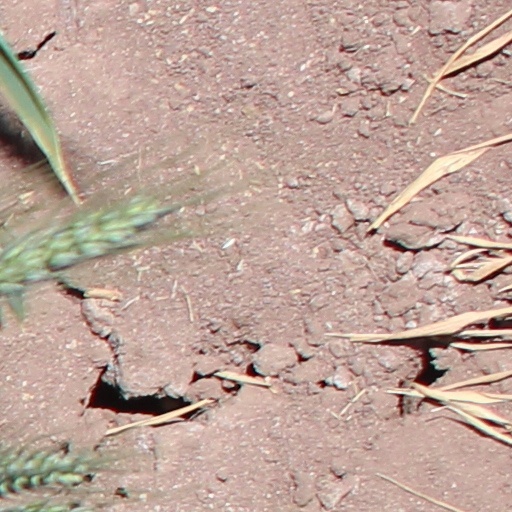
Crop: wheat